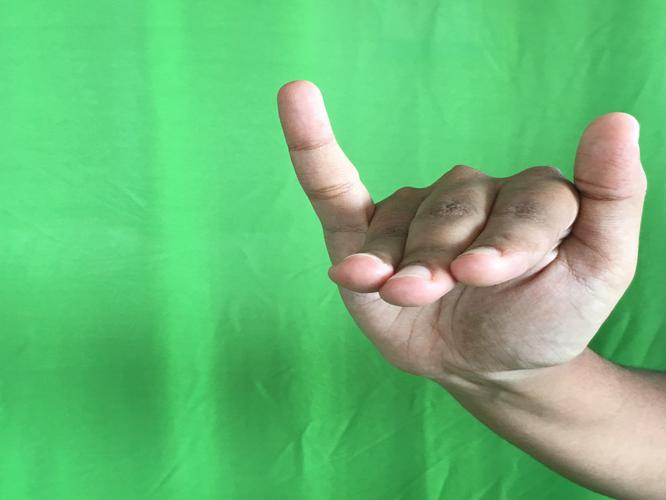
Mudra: Mrigasirsha
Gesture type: single_hand